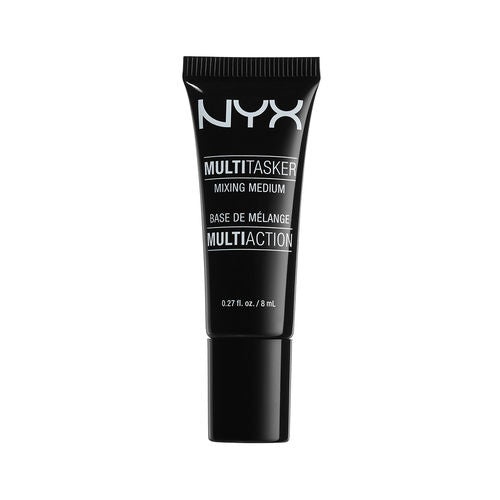
NYX Multitasker Mixing Medium
Mix it up with our Multitasker Mixing Mediuma new translucent gel formula that helps you control the texture, finish and application of your favorite pigments. Net Wt: 0.27 fl. oz. / 8 mL
Brand: NYX
Category: Health & Beauty > Personal Care > Cosmetics > Nail Care > Nail Polish Thinners